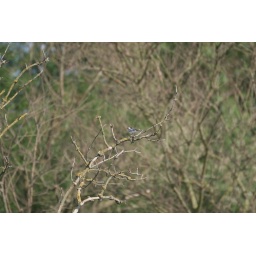
Unidentified bird in a tree at the Oostvaardersplassen.